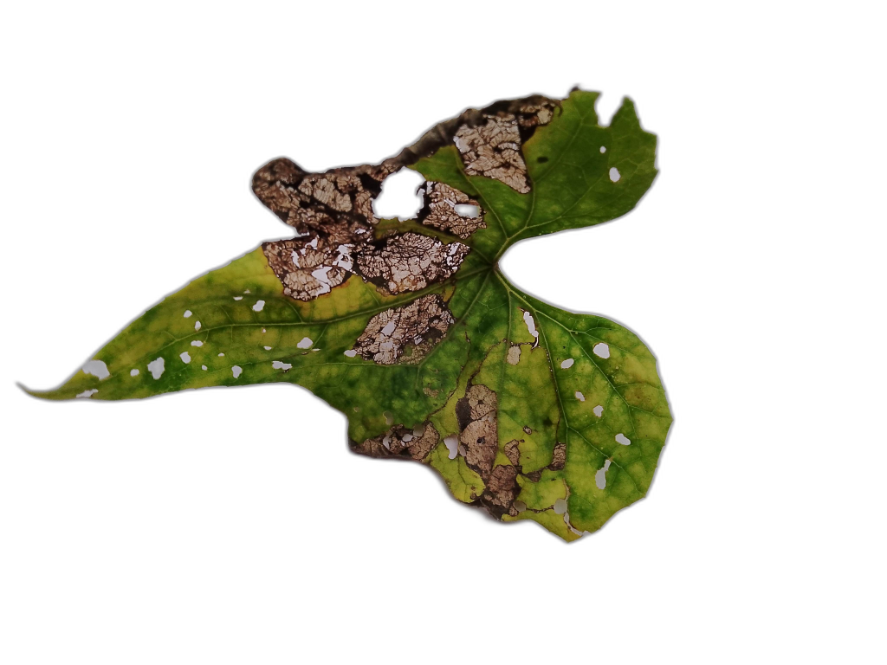
Crop: Zucchini
Label: Angular_Leaf_Spot